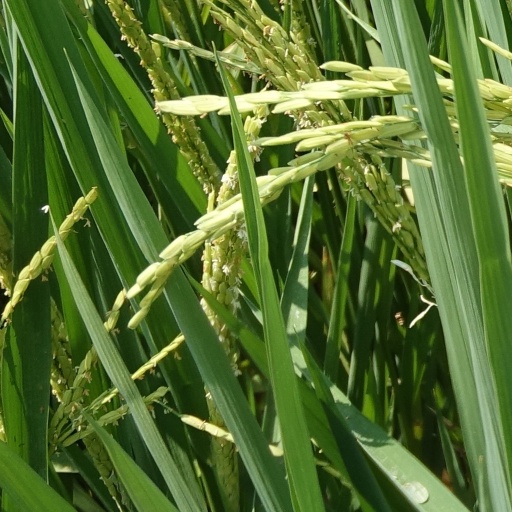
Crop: rice